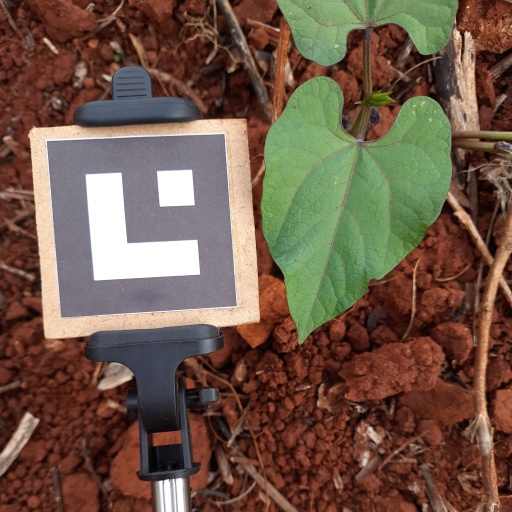
Observations: wavy surface, no eating holes, under cloudy sky